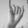
ASL letter: I